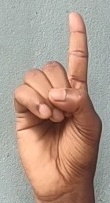
ASL sign: D